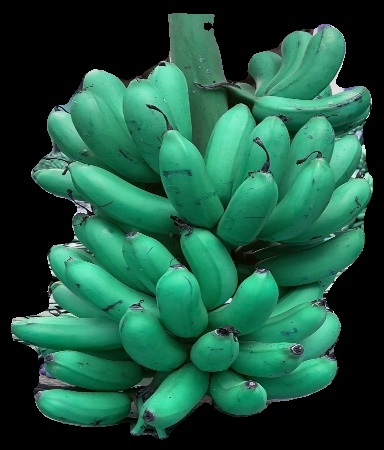
Variety: rasbale
Grade: grade1